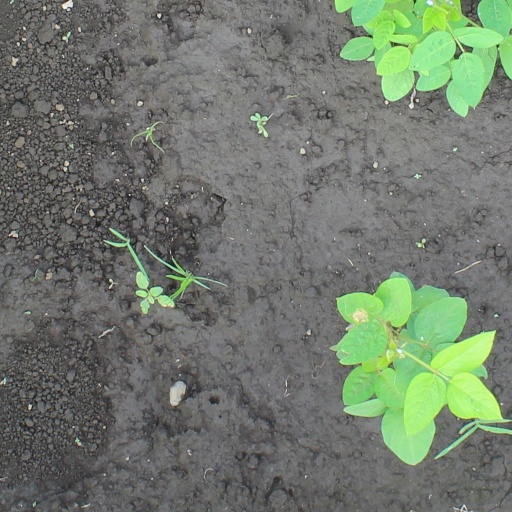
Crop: soybean